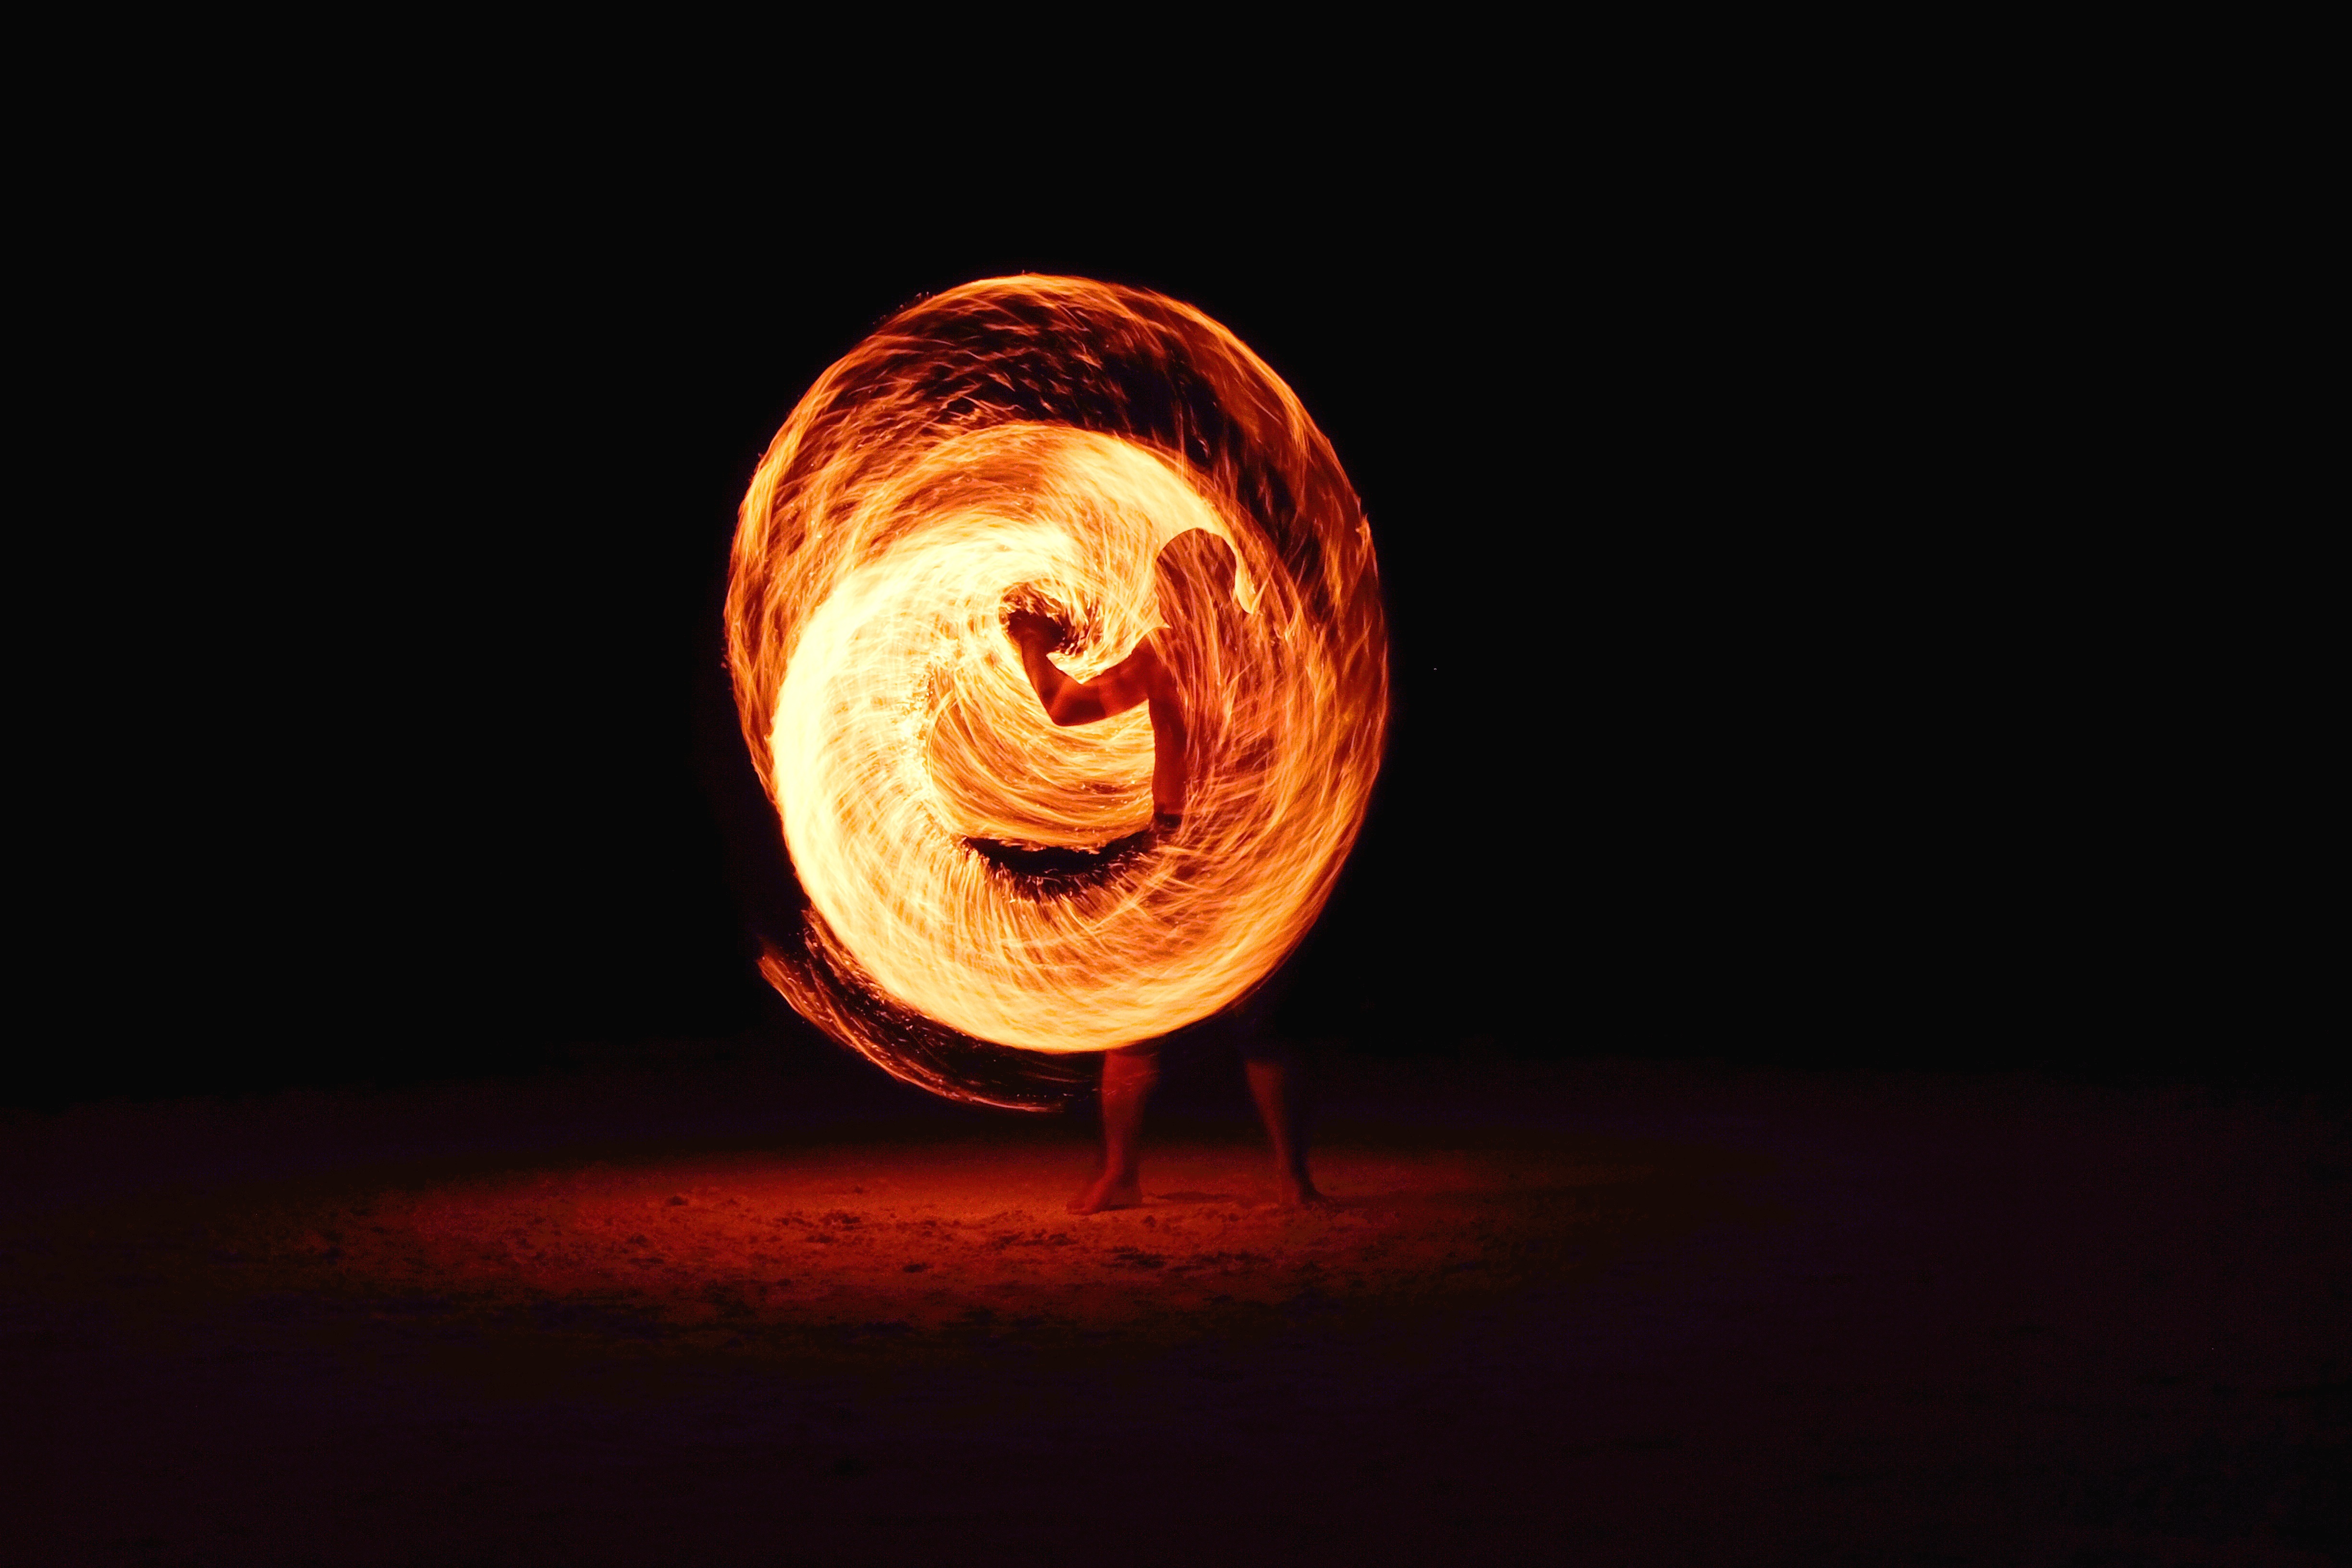
silhouette, light, ring, fire, darkness, black, lighting, heat, circle, burn, human body, design, sphere, fireball, computer wallpaper, ring of fire